Brett Whiteley

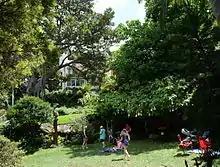
Wendy Whiteley's garden in Sydney, where Brett Whiteley's ashes were scattered

Whiteley became increasingly dependent on alcohol and also became addicted to heroin. His work was not always being praised by critics, although its market value continued to climb. He made several attempts to dry out and get off drugs completely, all ultimately unsuccessful. In 1989, he and Wendy, whom he had always credited as his 'muse', divorced. He began a relationship with Janice Spencer, with whom he travelled to Japan, among other countries. He also spent time with friends including Mark Knopfler and John Illsley from the band Dire Straits.